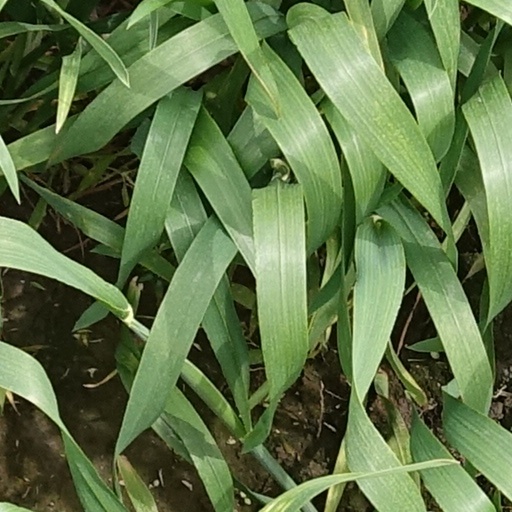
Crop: wheat